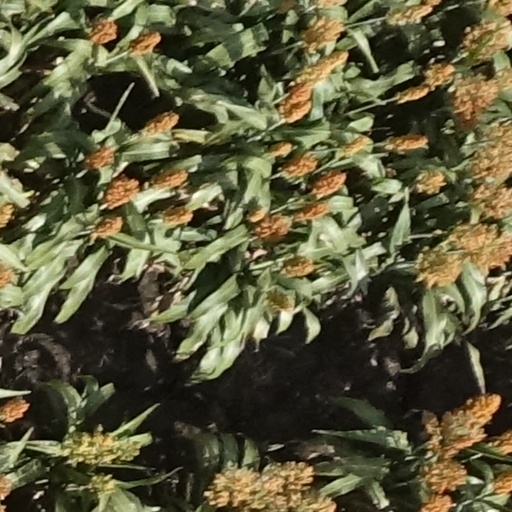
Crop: sorghum